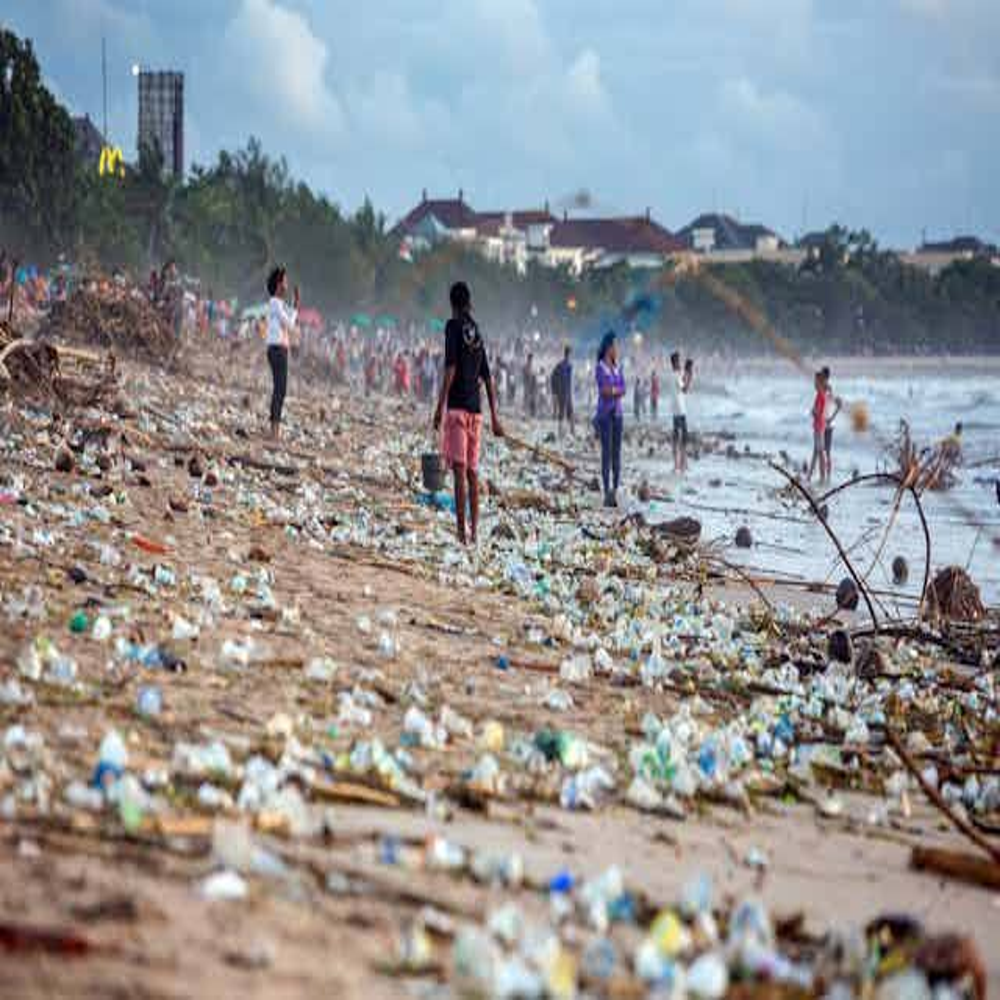
Body of water present: yes
Land polluted: yes
Water polluted: no
Pollution percentage: 40%